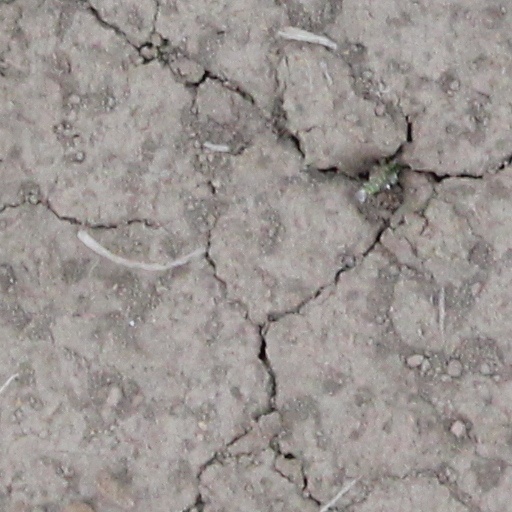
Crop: wheat